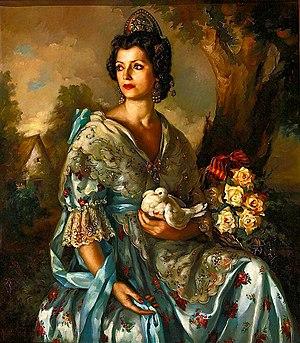
Francisco Ribera Gómez est un peintre espagnol.